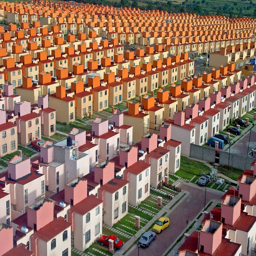
this is not a video game or a model .